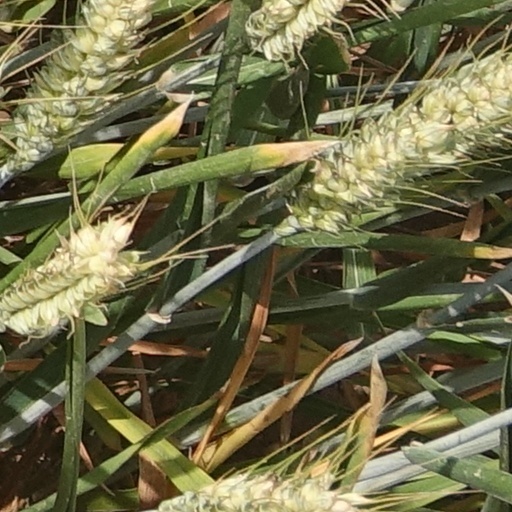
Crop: wheat